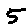
Label: 5